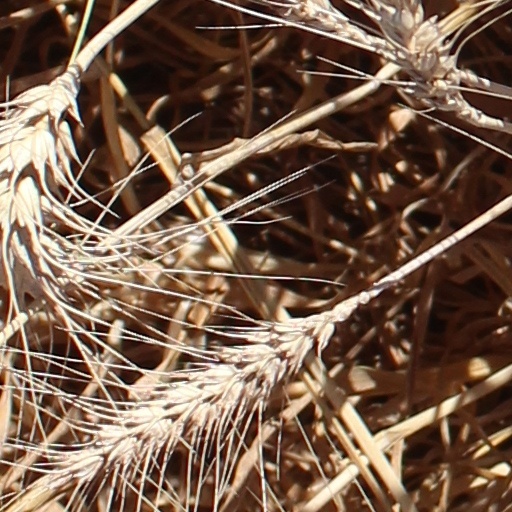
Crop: wheat